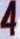
Number: 4